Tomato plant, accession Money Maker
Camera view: bottom (45 deg); turntable rotation: 120 degrees
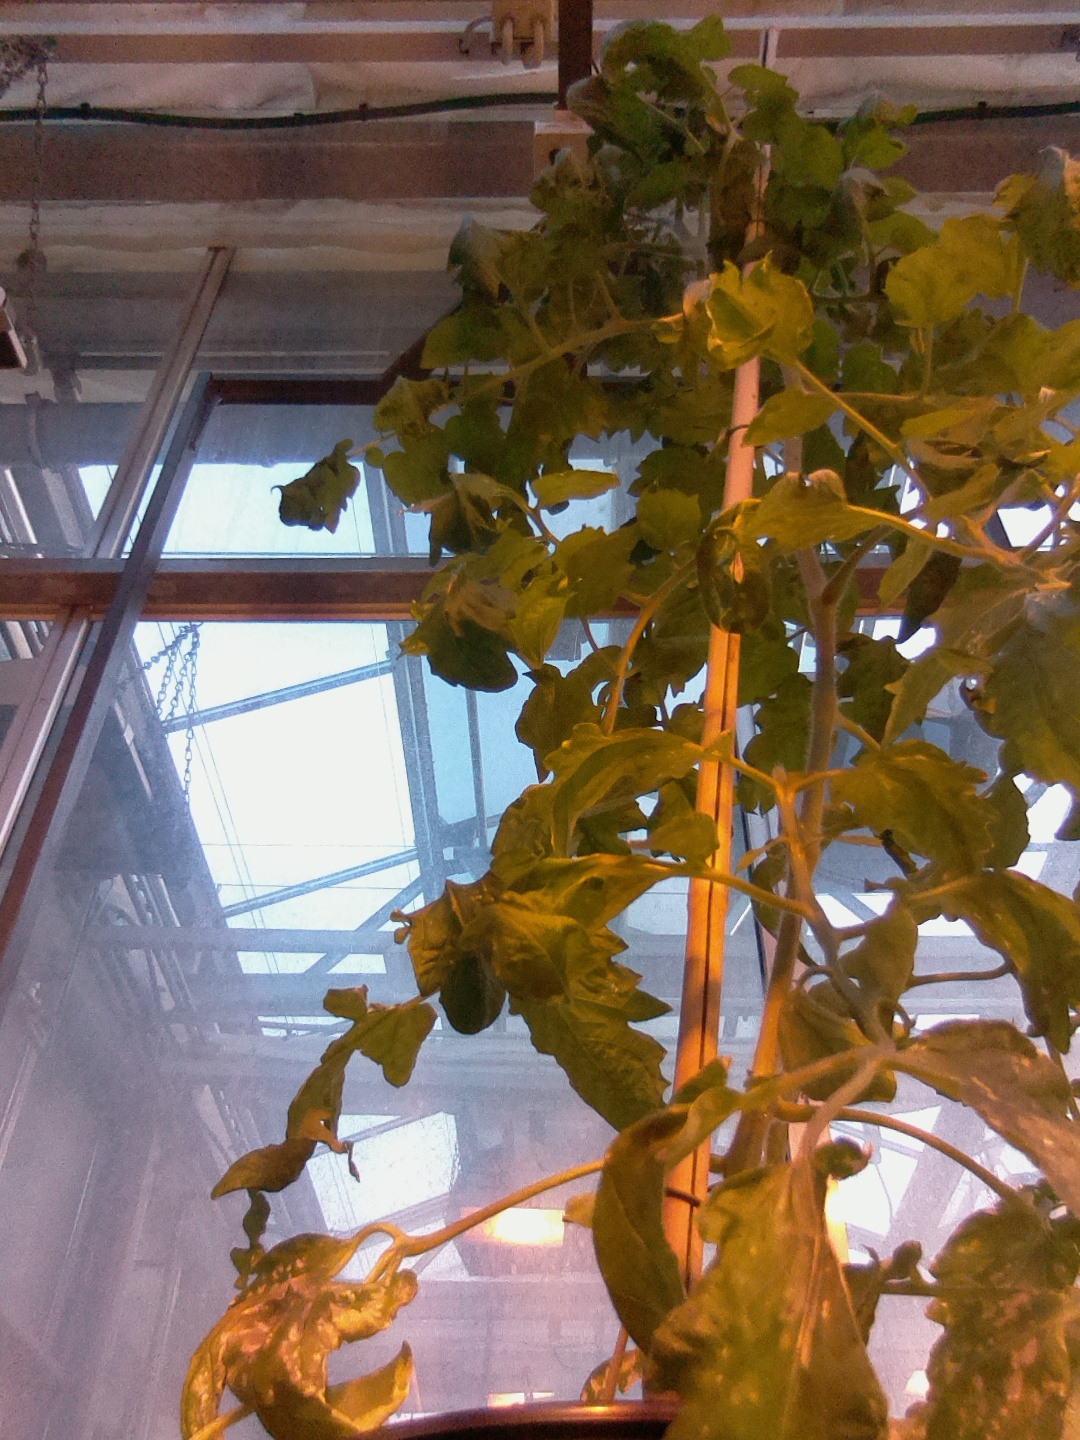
BBCH growth stage 65: Full flowering, 50%-60% of flowers open, first petals falling